Blind Adventure

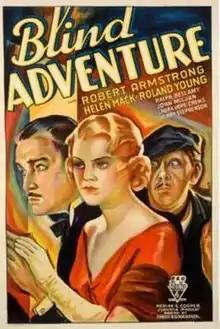
Theatrical release poster

Blind Adventure is a 1933 American Pre-Code mystery film directed by Ernest B. Schoedsack and starring Robert Armstrong, Helen Mack, Ralph Bellamy, and Roland Young. It was released by RKO Radio Pictures.